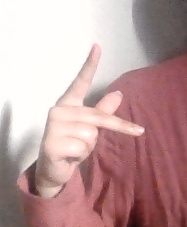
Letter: dha